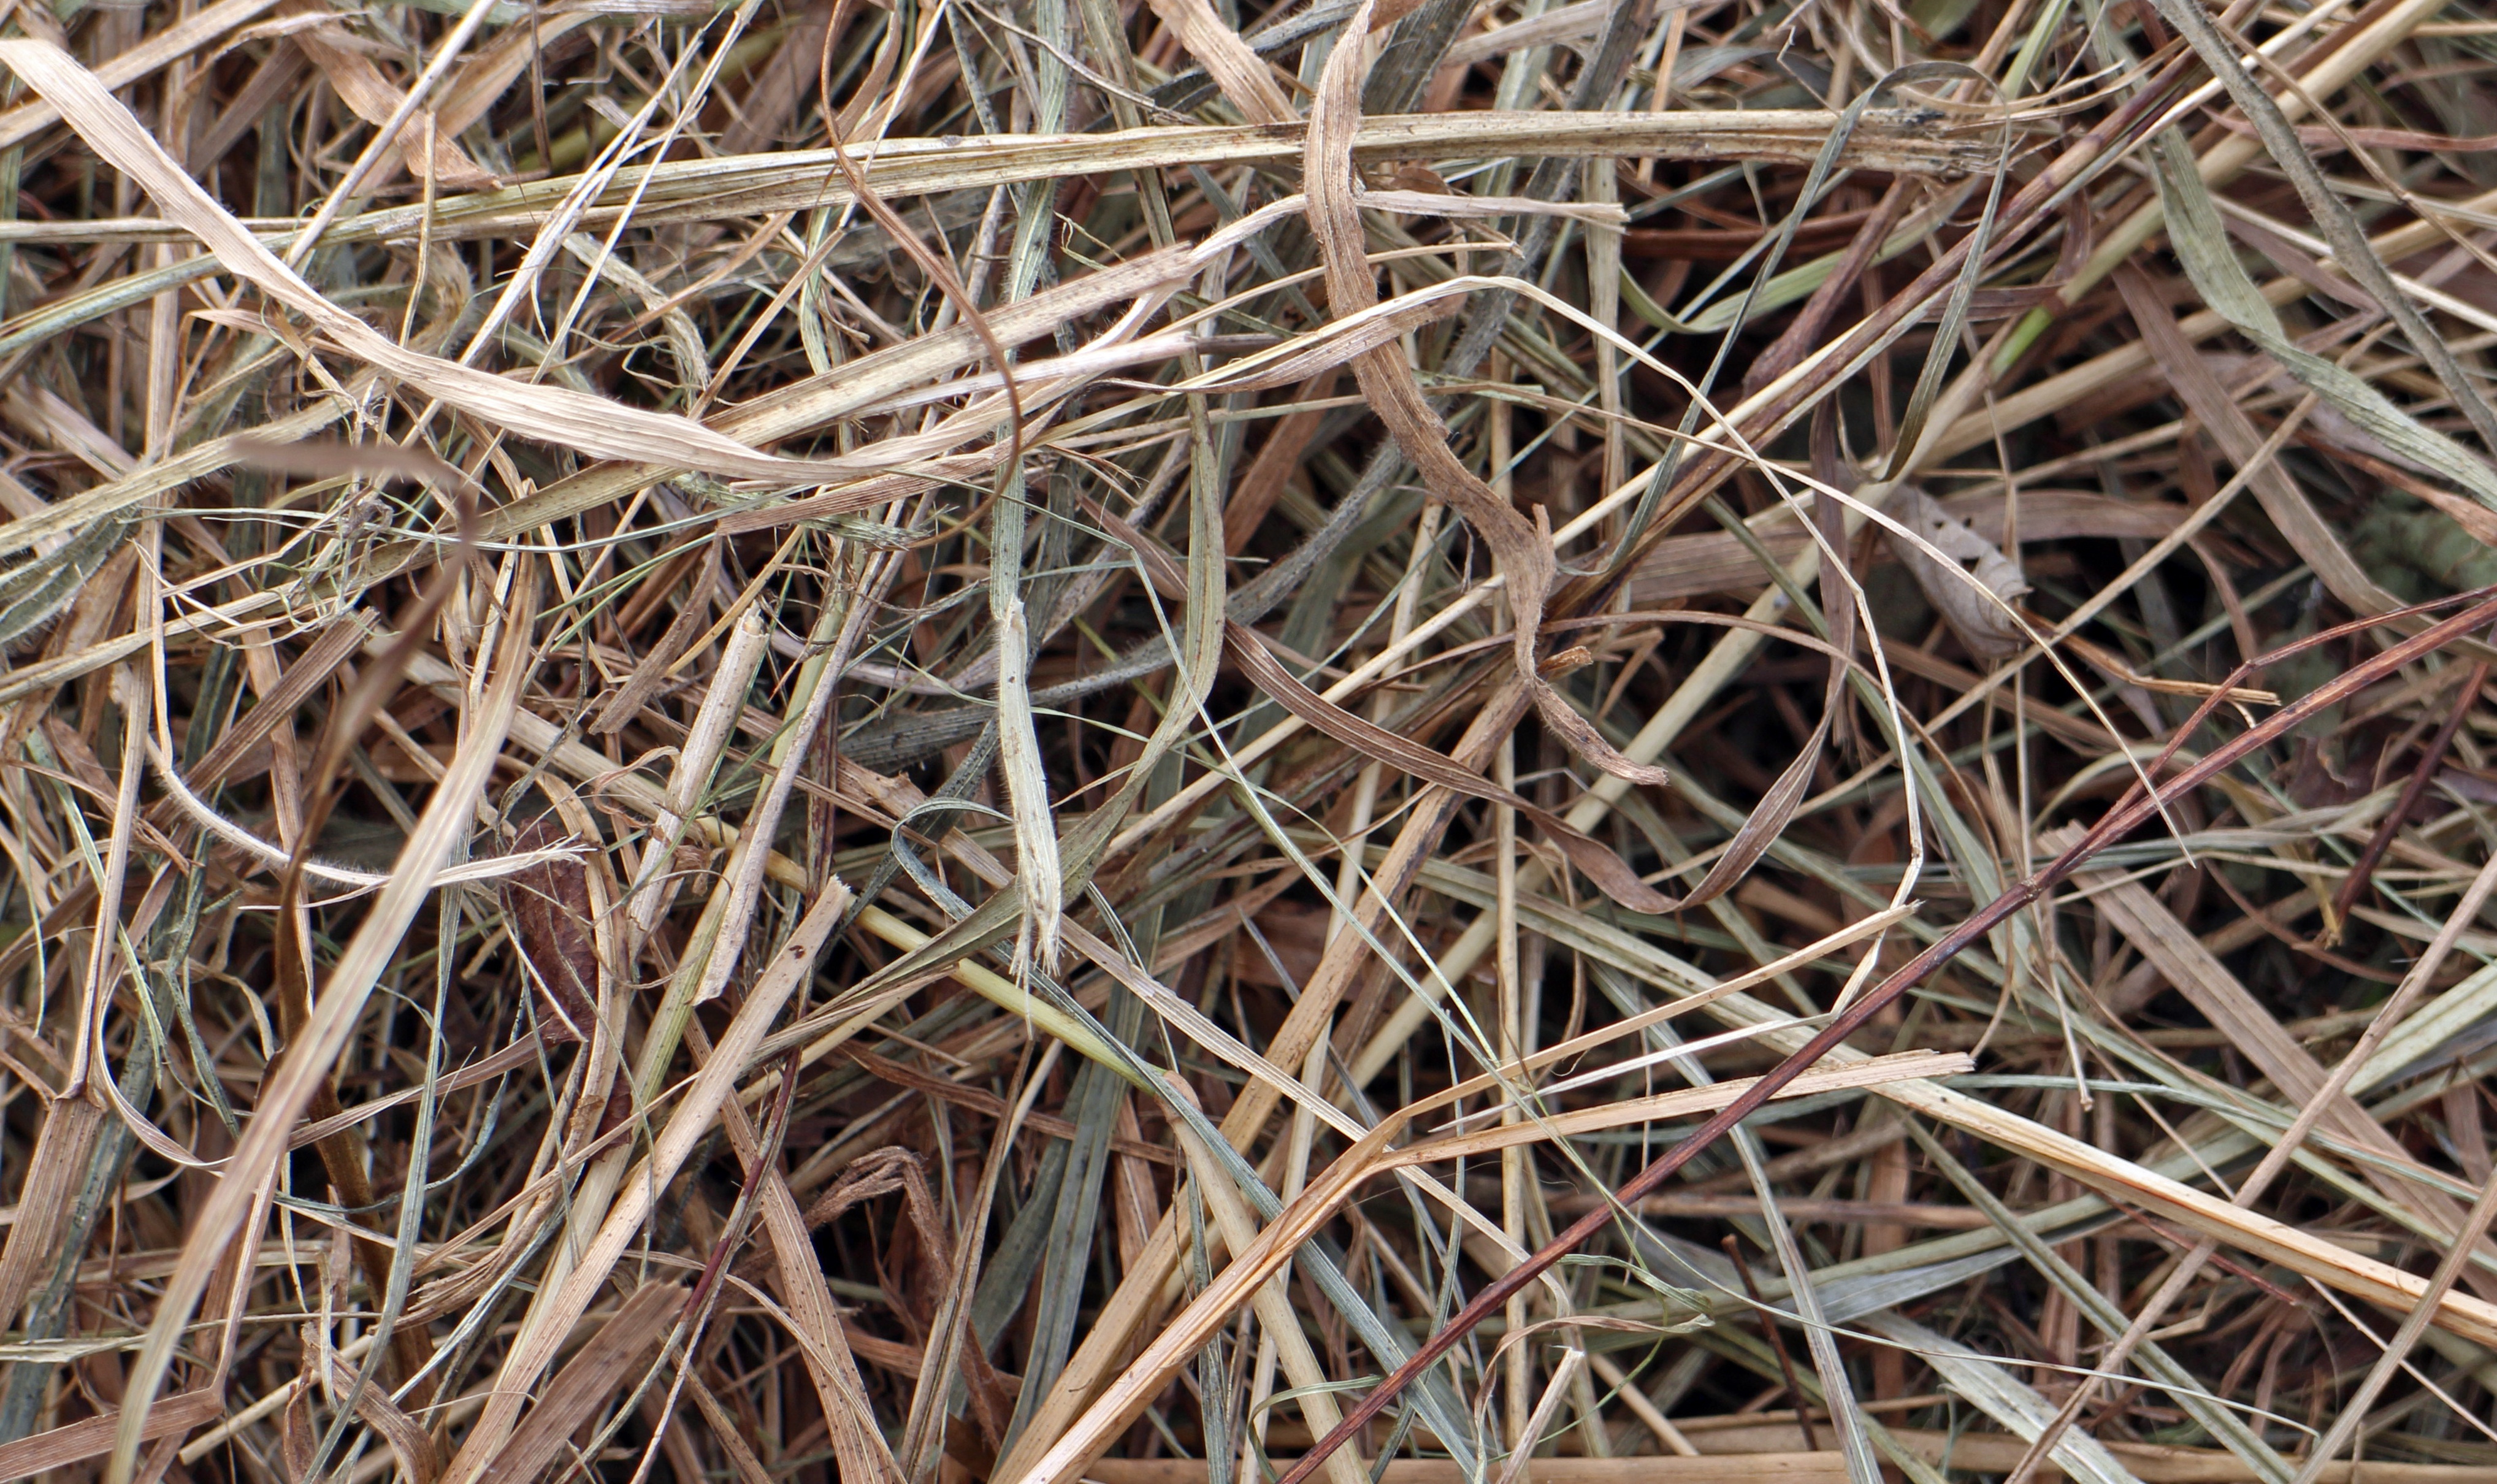
tree, grass, branch, structure, plant, wood, hay, lawn, texture, leaf, trunk, dry, soil, dried, twig, background, mowed, dried grass, pet food, luftrocknung, grass family